Gammel Vraa Castle

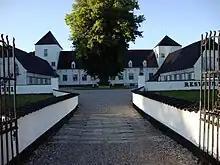
Gammel Vraa from the bridge over the moat

Gammel Vraa is a former manor house located in the town of Tylstrup in North Jutland, Denmark.